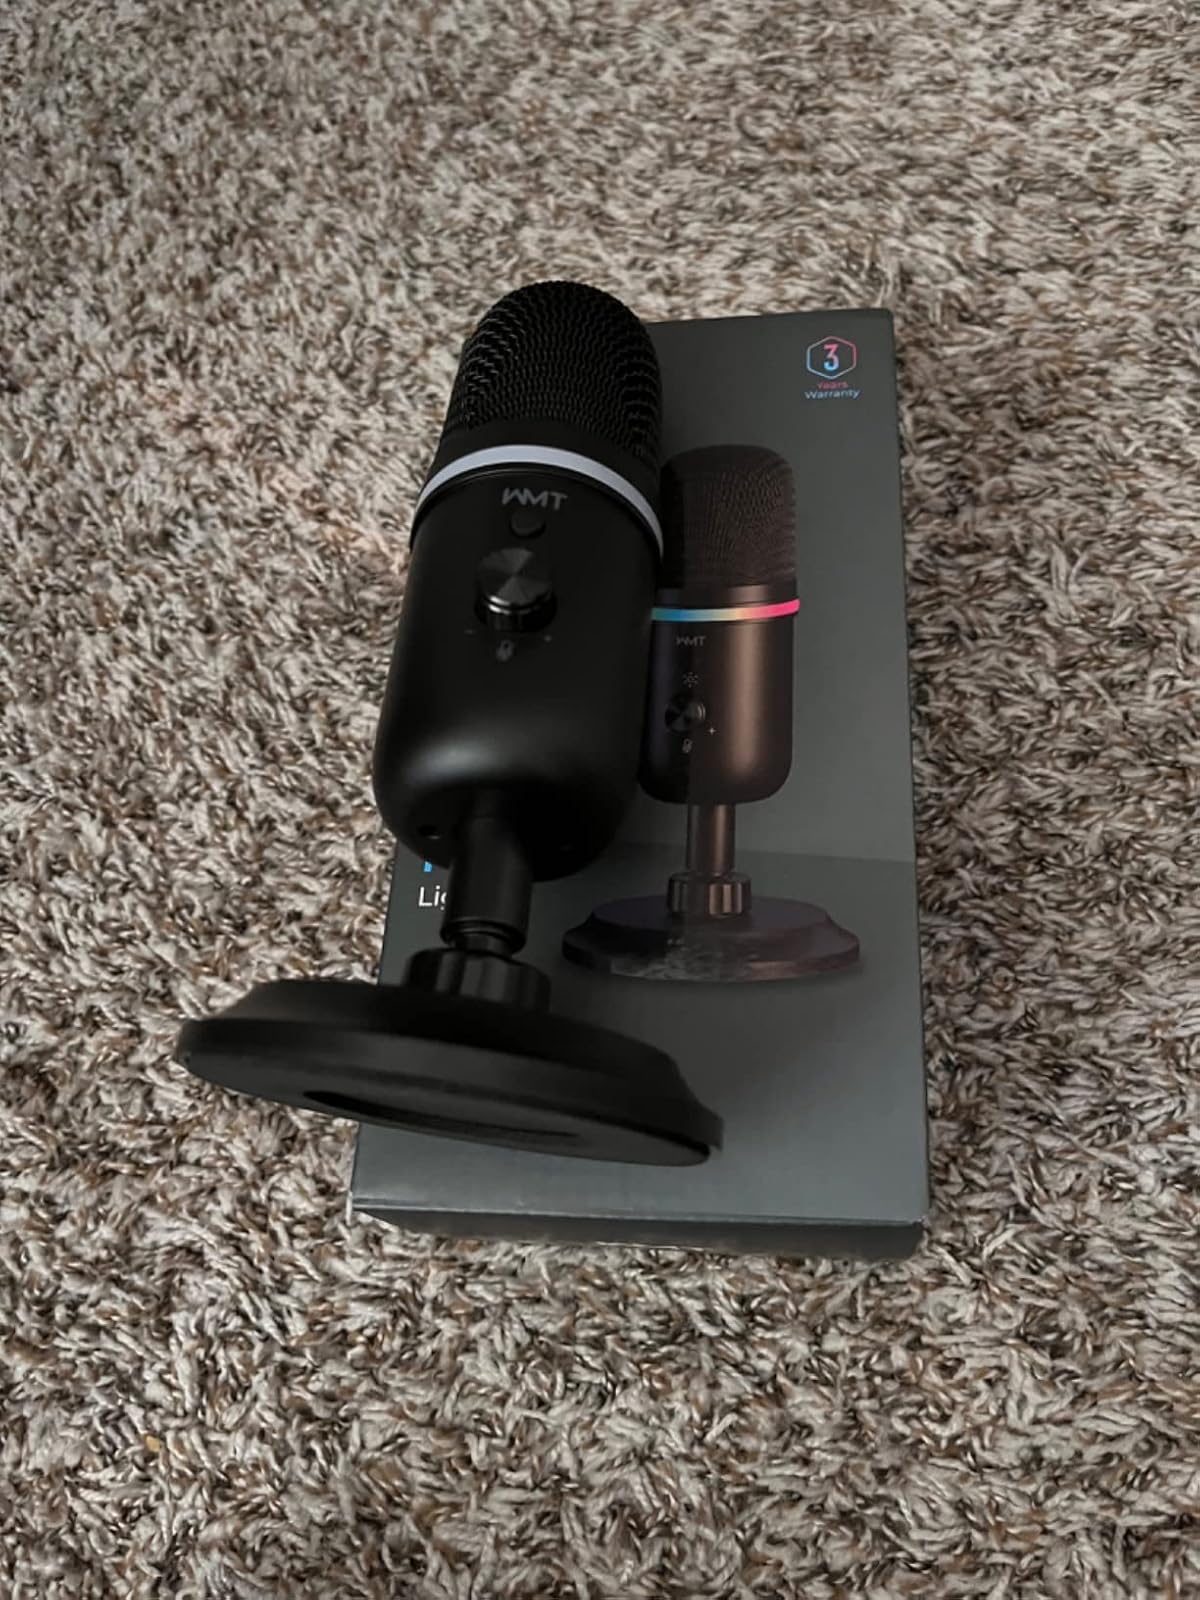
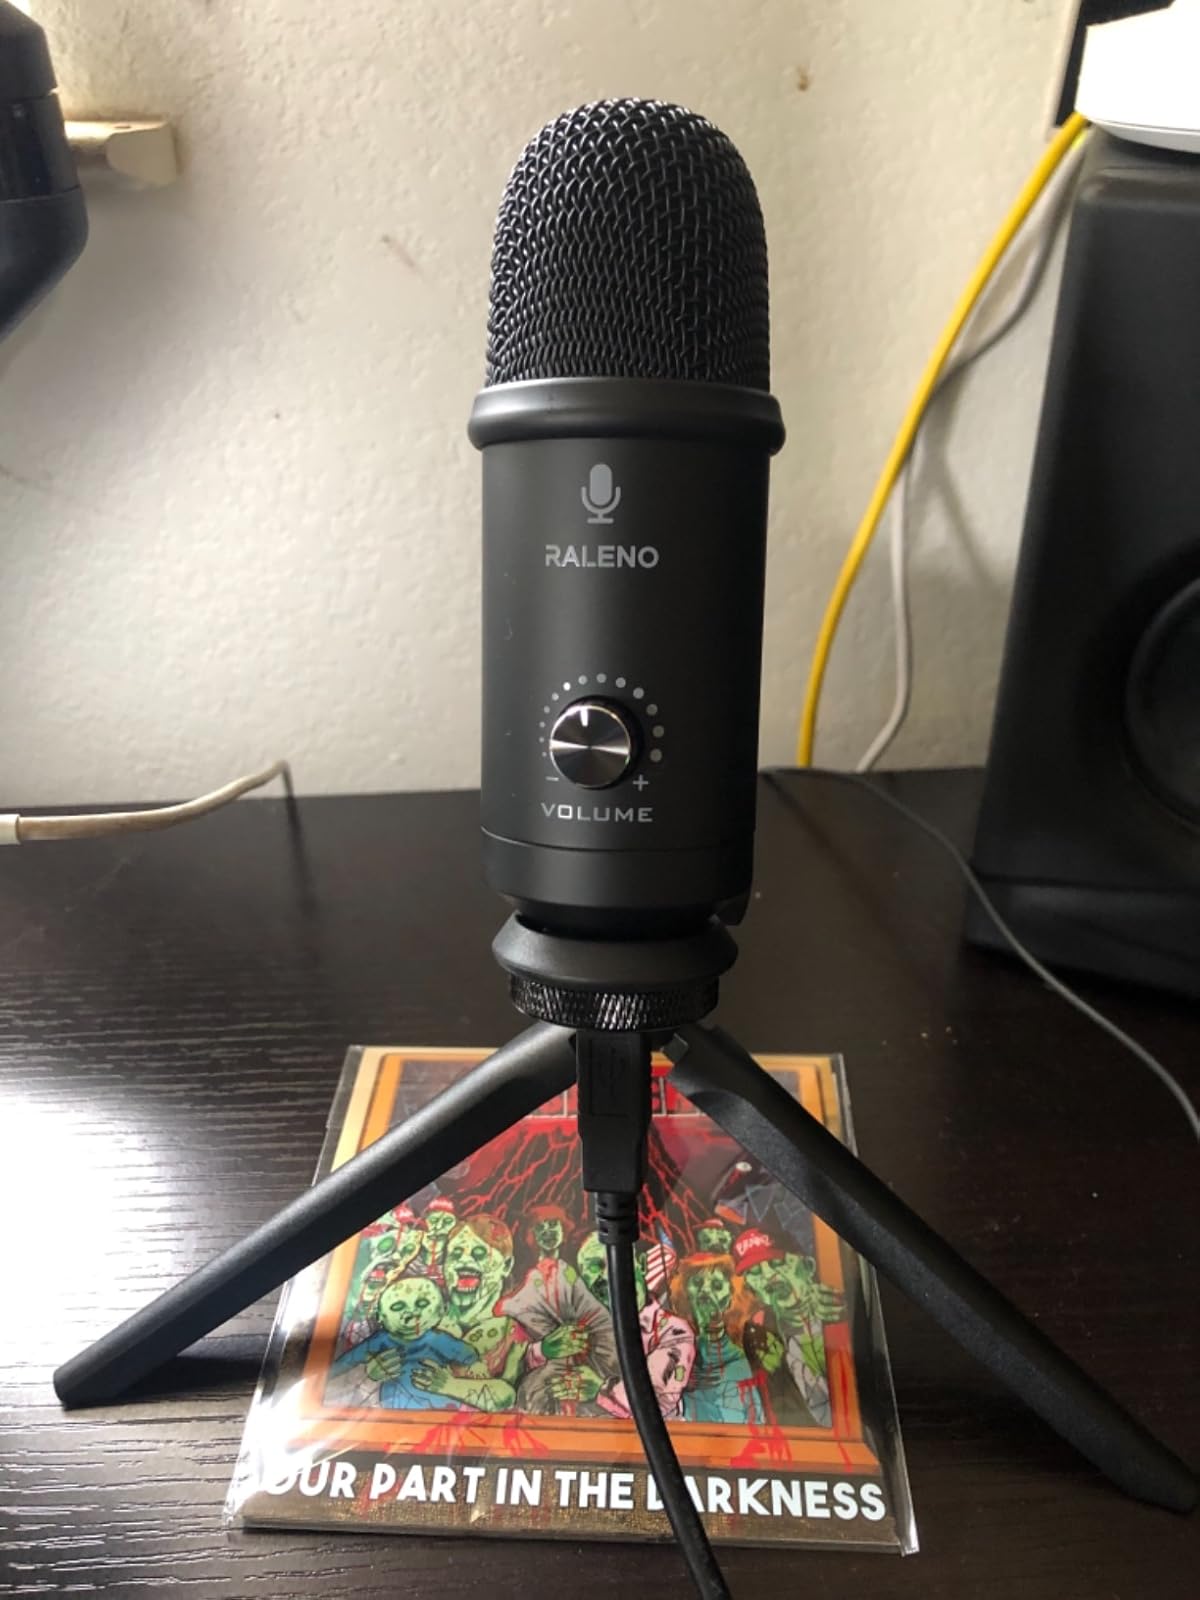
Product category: microphone
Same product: no